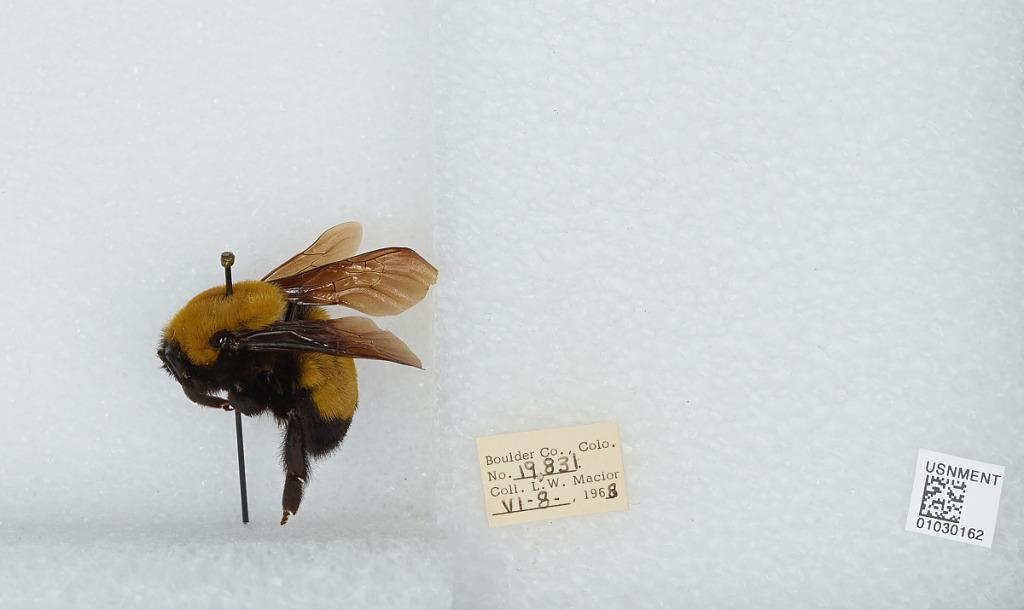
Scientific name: Bombus (Separatobombus) morrisoni Cresson
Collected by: L. Macior
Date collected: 1968-6-8
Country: United States
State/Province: Colorado
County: Boulder
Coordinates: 40.015, -105.27